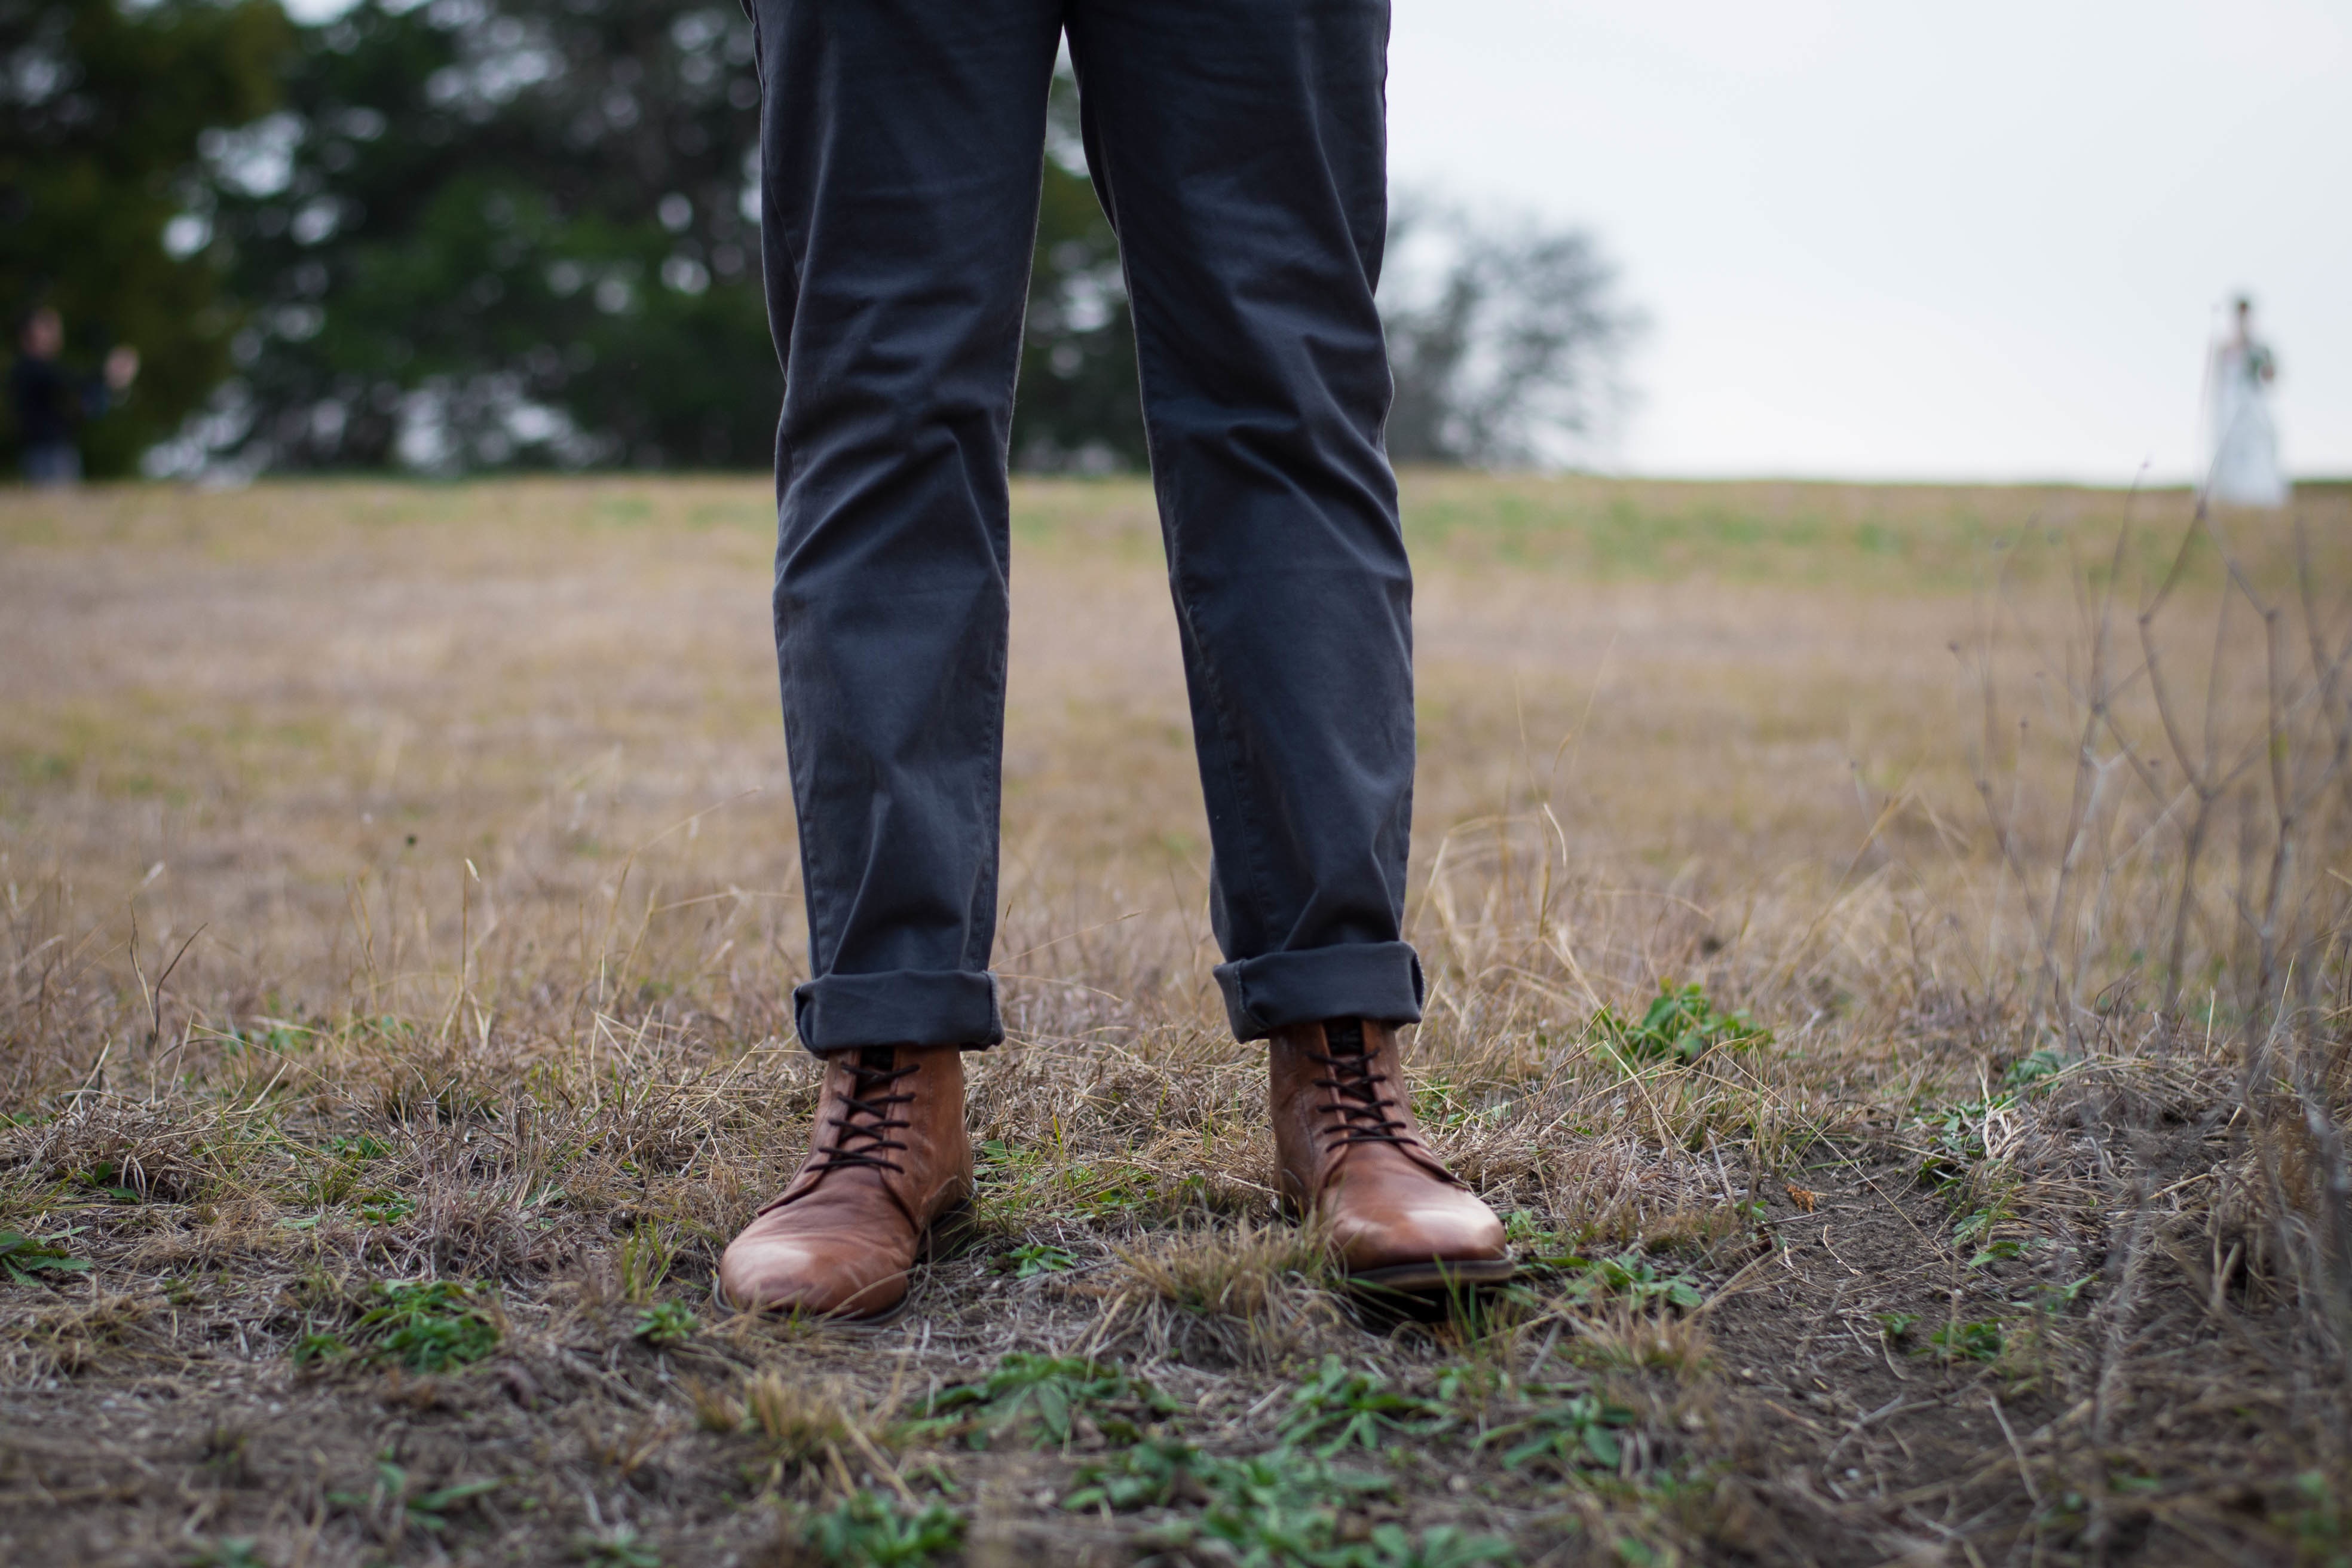
walking, shoe, lawn, boot, leg, spring, footwear